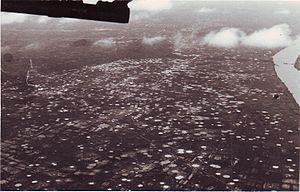
La zone vietnamienne démilitarisée était une ligne de démarcation entre le Nord et le Sud-Viêt Nam créée à la suite de la guerre d'Indochine. Durant la guerre du Viêt Nam, de violents combats se déroulèrent vers cette zone.